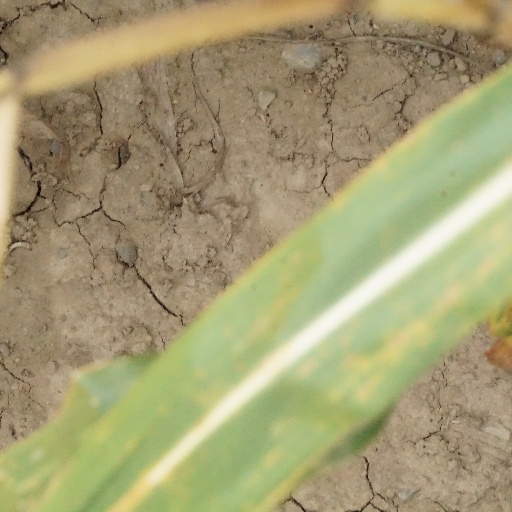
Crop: maize; corn